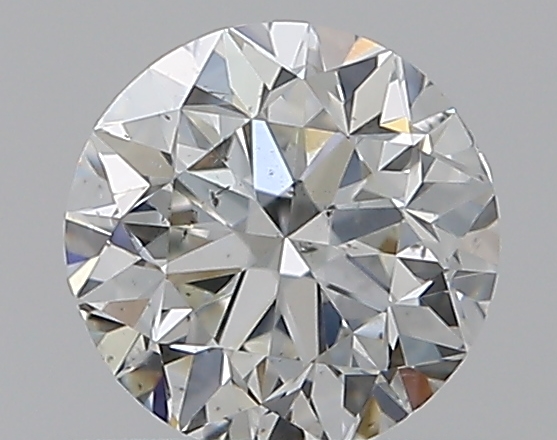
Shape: round
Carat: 0.5
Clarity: SI1
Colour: H
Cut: GD
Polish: EX
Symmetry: VG
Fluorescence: N
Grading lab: GIA
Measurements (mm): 4.89 x 4.93 x 3.23